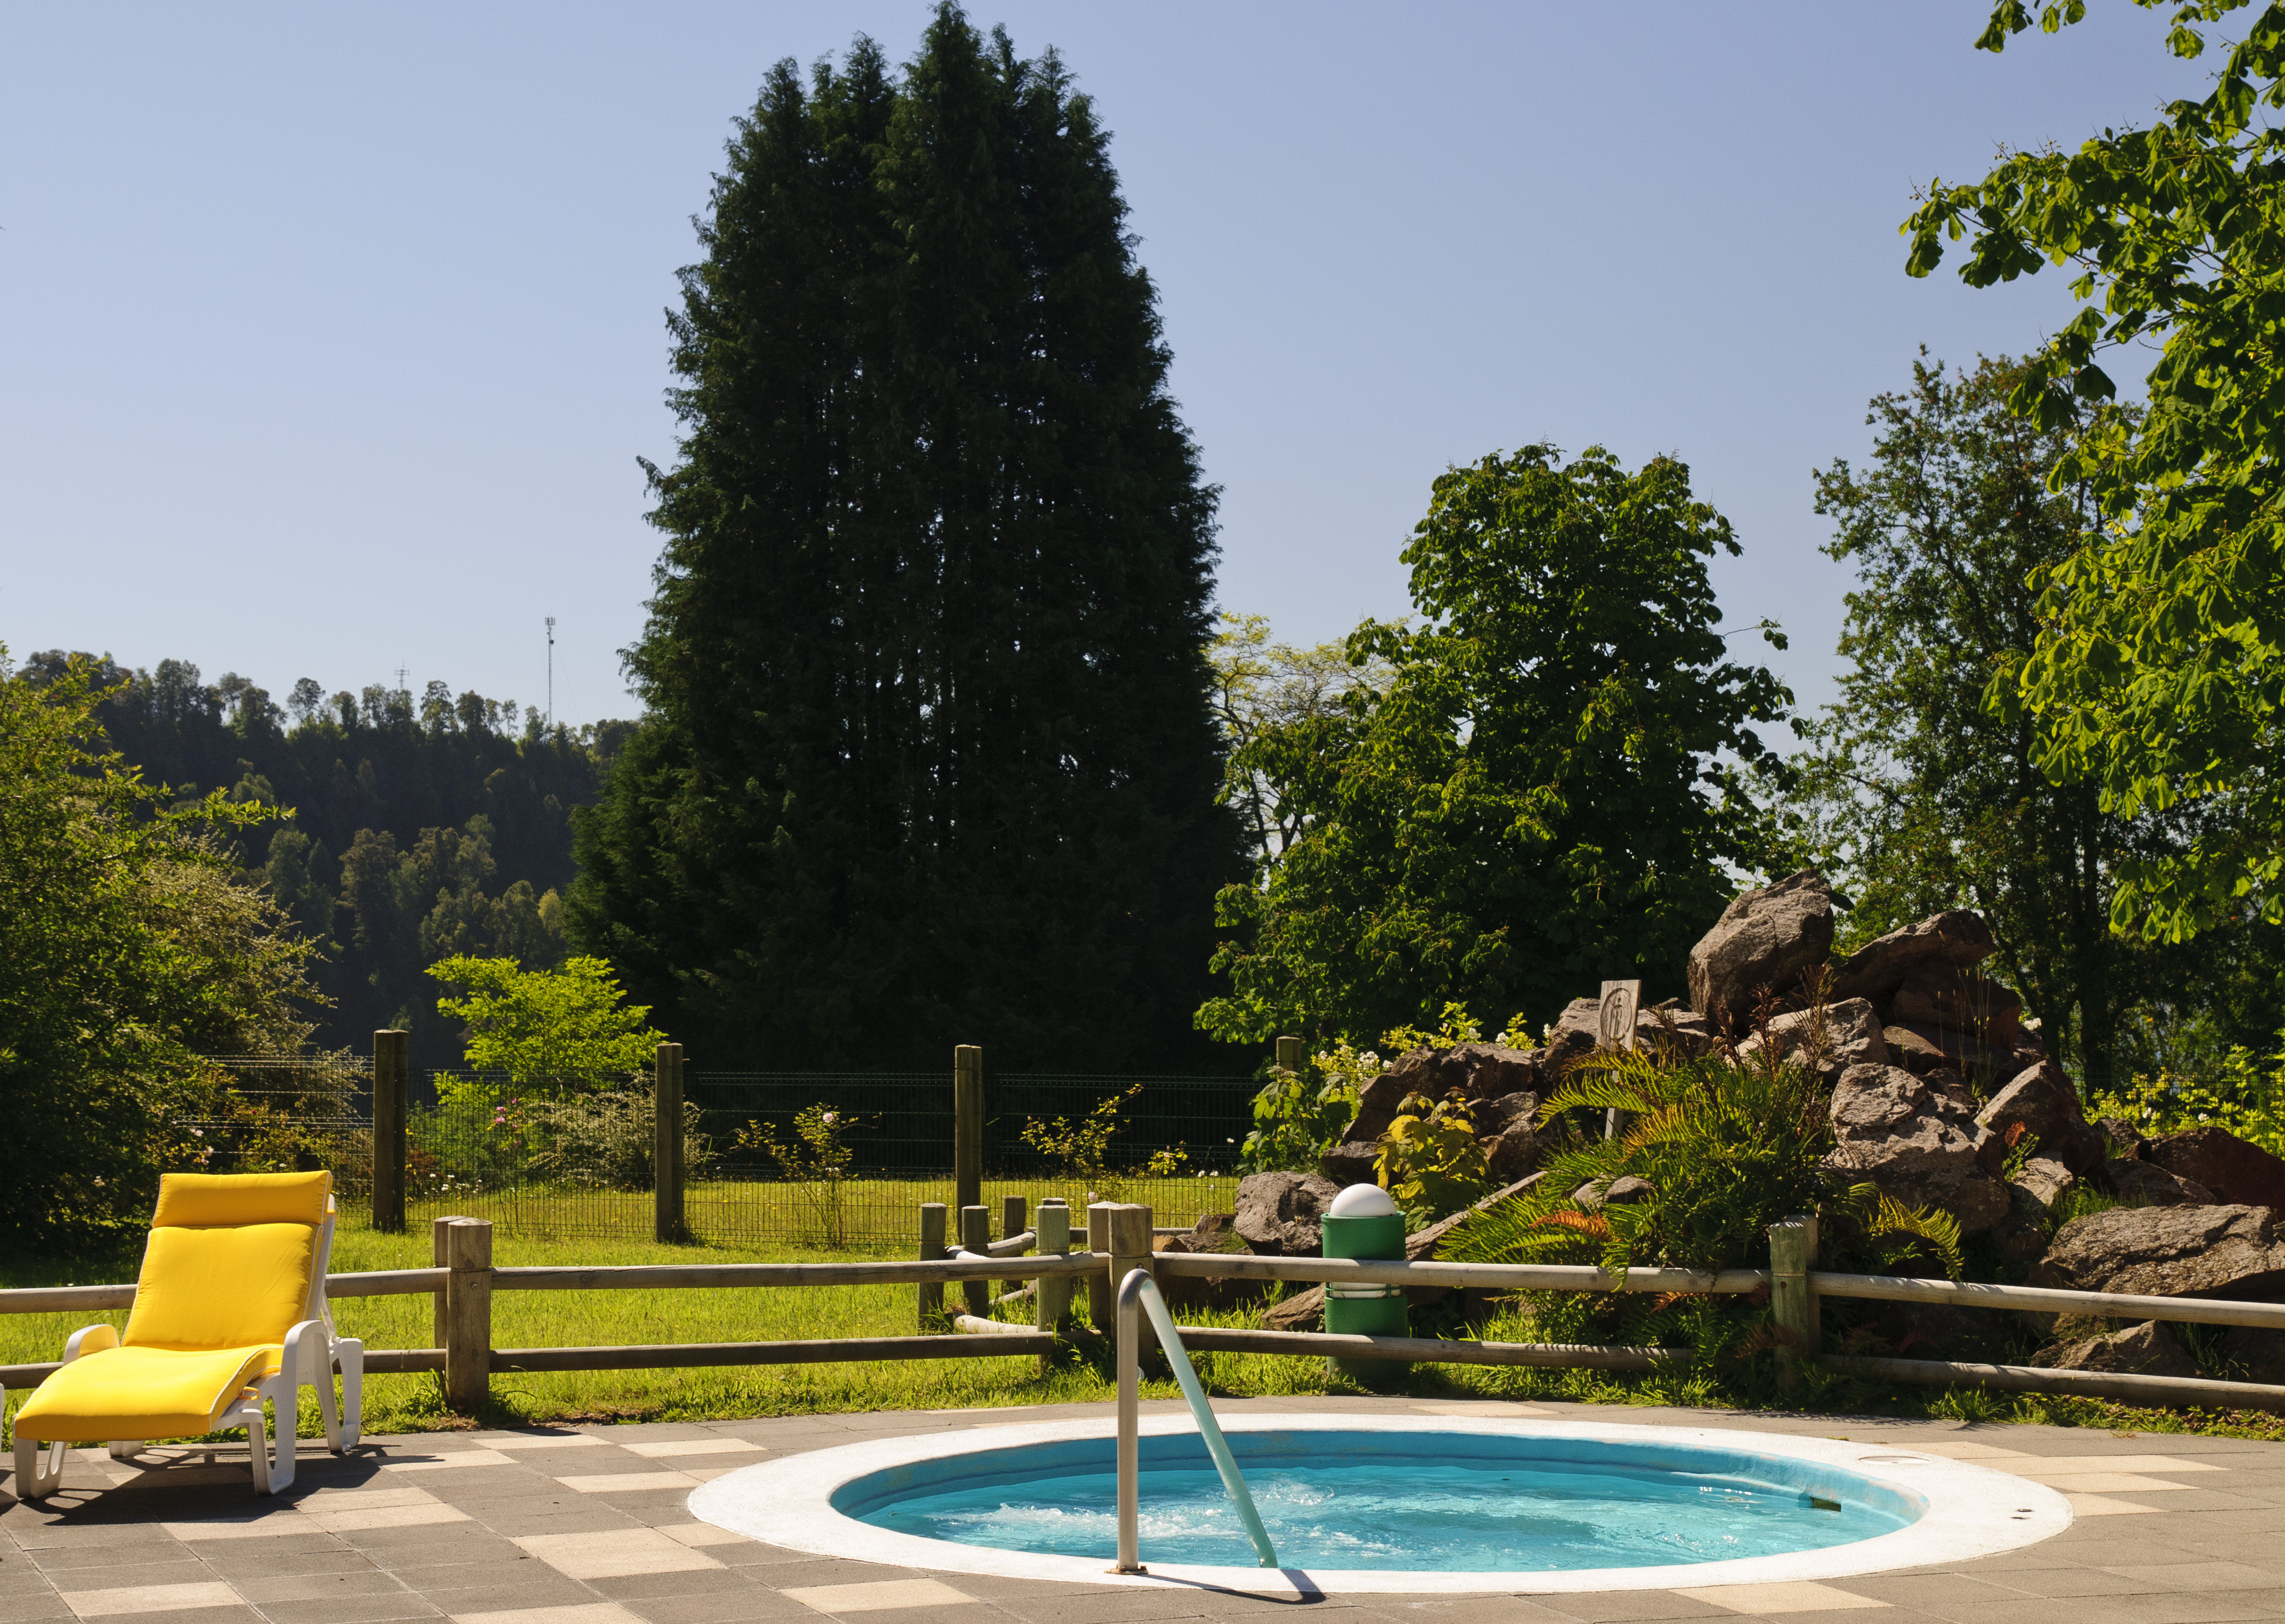
tree, vacation, swimming pool, park, backyard, nikon, garden, chile, resort, estate, d300